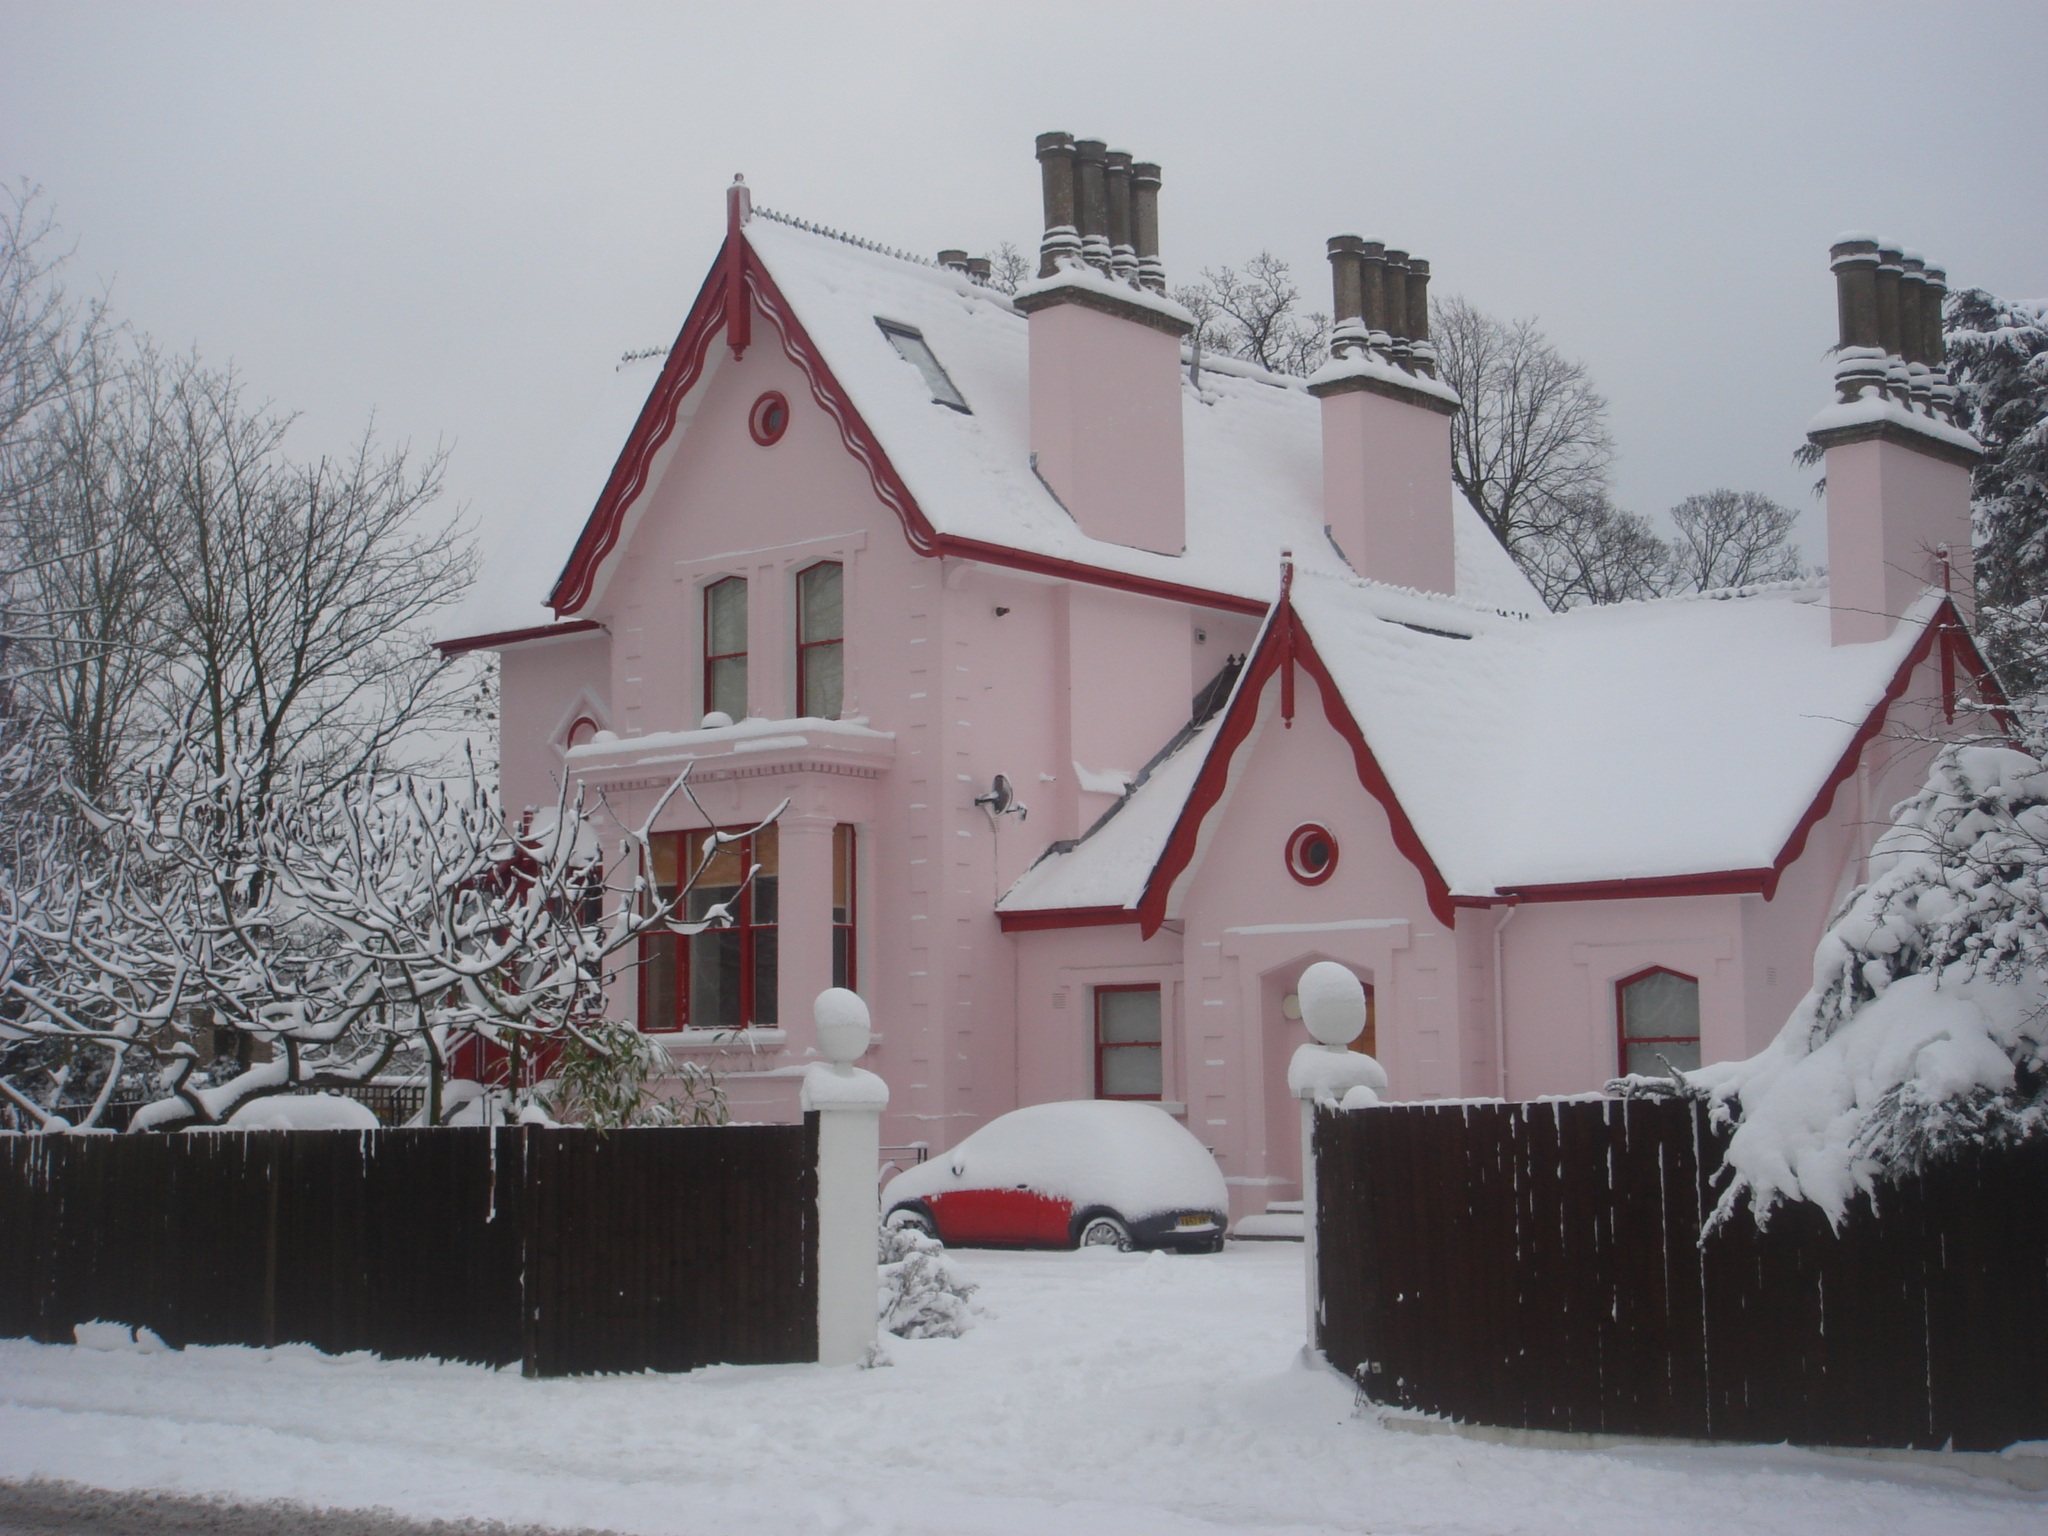
snow, cold, winter, house, building, home, cottage, weather, holiday, pink, christmas, season, snowfall, london, blizzard, december, freezing, christmas snow, christmas house, crystal place